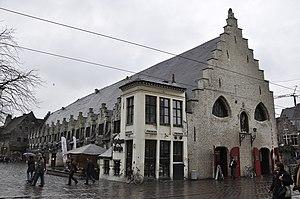
Cette page regroupe l'ensemble des monuments classés de la ville de Gand.